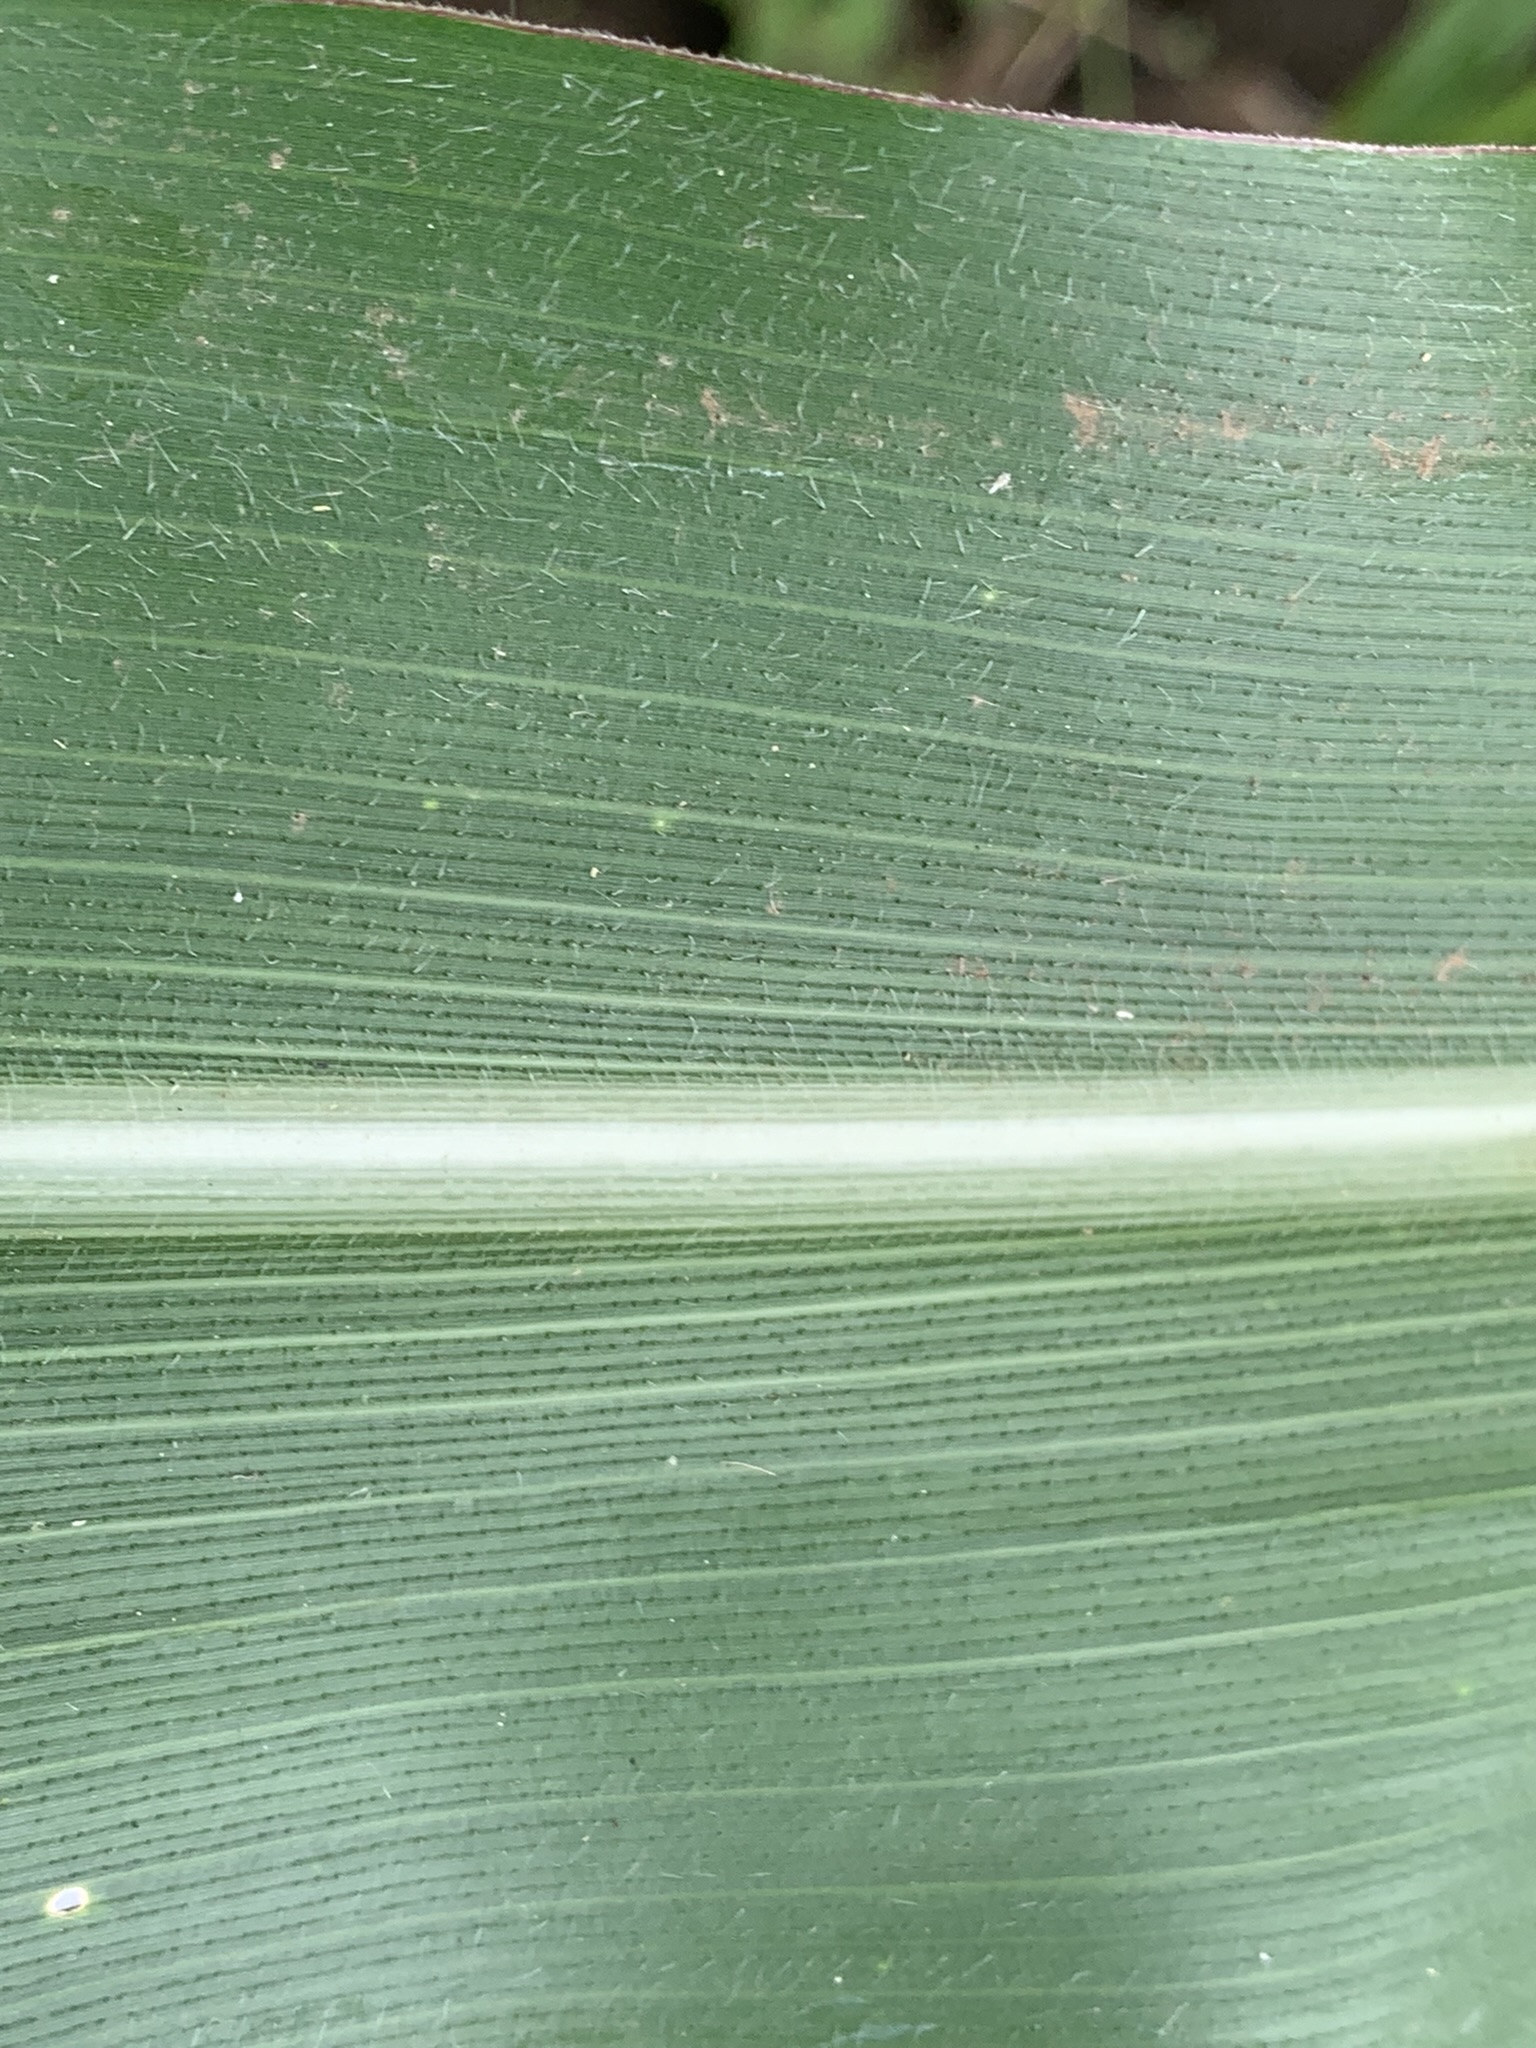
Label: Healthy